Heinz Baked Beans

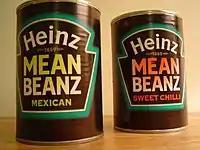
Varieties of Heinz beans

Heinz Baked Beans are produced by sealing raw haricot beans and tomato sauce in the cans, which are then placed in large pressure cookers. This gives the sauce its thick consistency and ensures a long shelf life for the product.